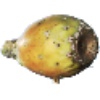
Label: Cactus fruit 1